Thomas Robinson (basketball)

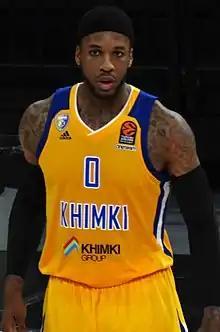
Robinson in 2018

Thomas Earl Robinson (born March 17, 1991) is an American-born naturalised Lebanese professional basketball player for Cangrejeros de Santurce of the Baloncesto Superior Nacional (BSN). A consensus All-American at the University of Kansas, Robinson was drafted fifth overall in the 2012 NBA draft by the Sacramento Kings.